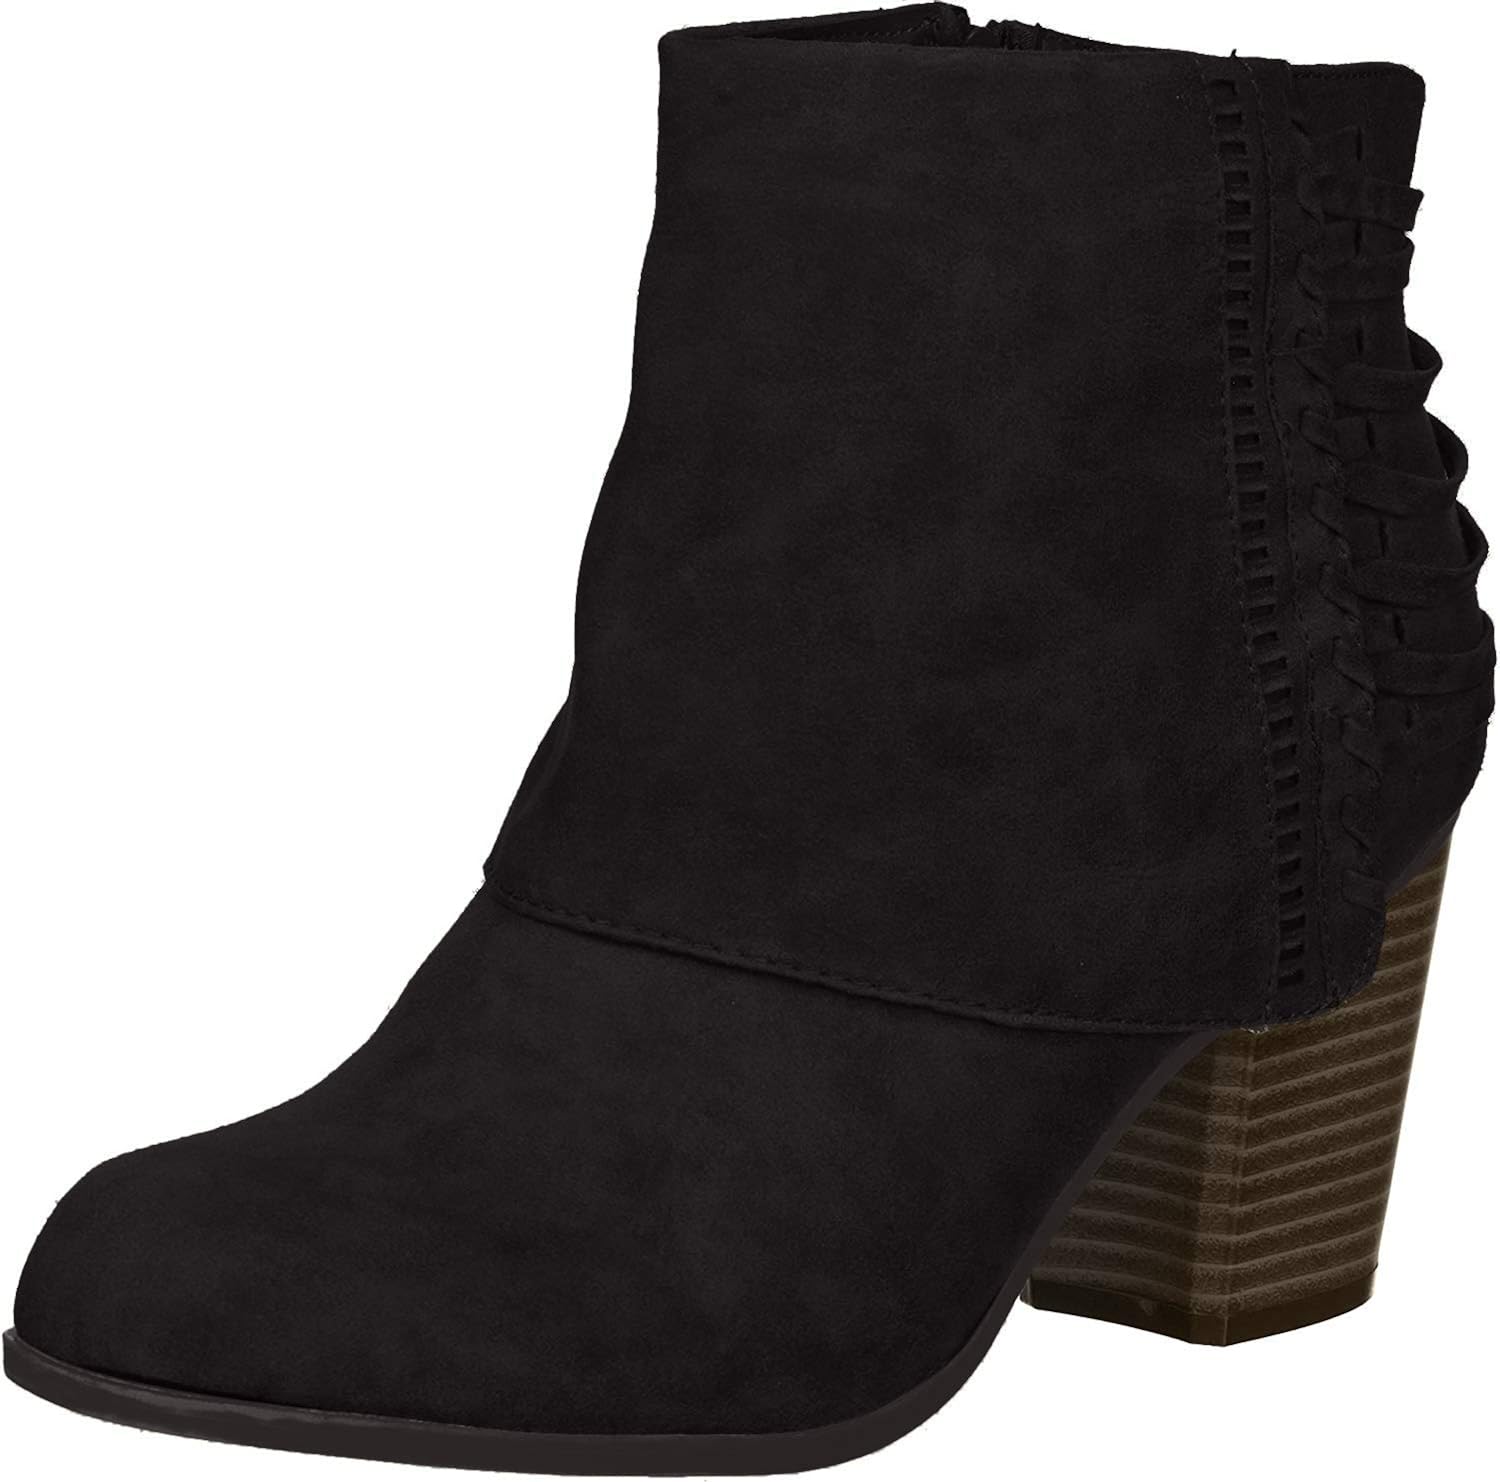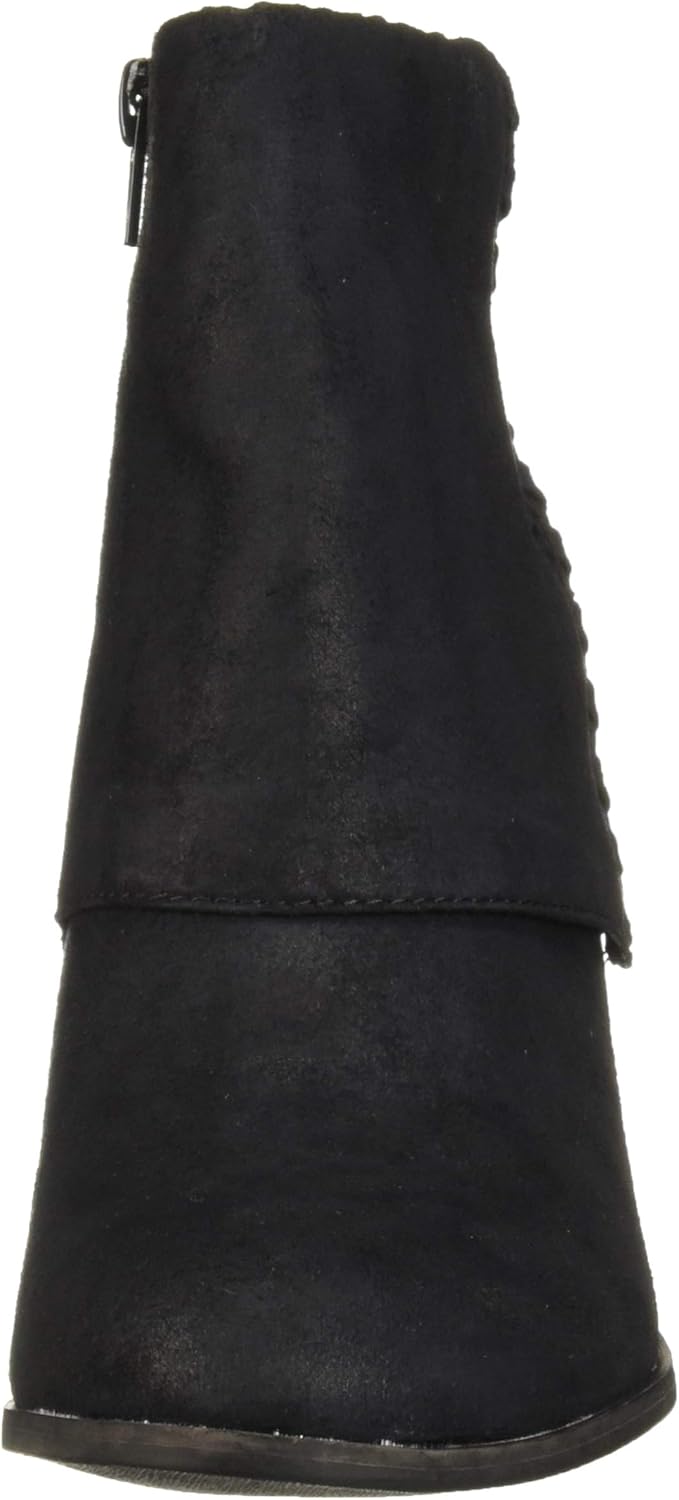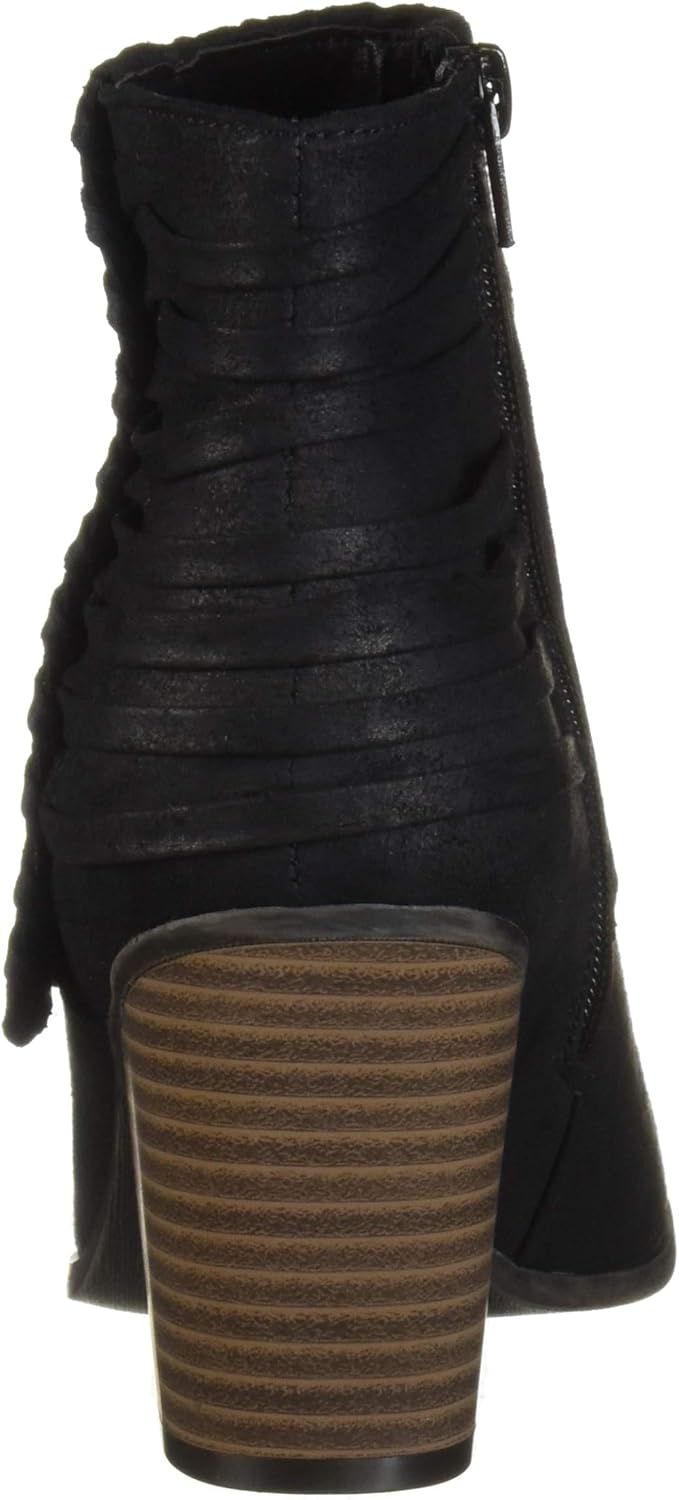
Fergie Women's Taranto Ankle Boot
Category: AMAZON FASHION
Hooded cuff bootie with criss cross woven detail on back panel, lazer cut detail and whip stitch on side. Smooth lining, cushioning insole for all-day comfort. 3 inch heel. Shaft circumference 10 inches. Shaft height 5 inches.
Features: Fabric | Imported | Man Made sole | Shaft measures approximately ankle-high from arch | Cushion insole | Flexible sole | Shaft height 5 inches | 3 inch heel | Shaft circumference 10 inches